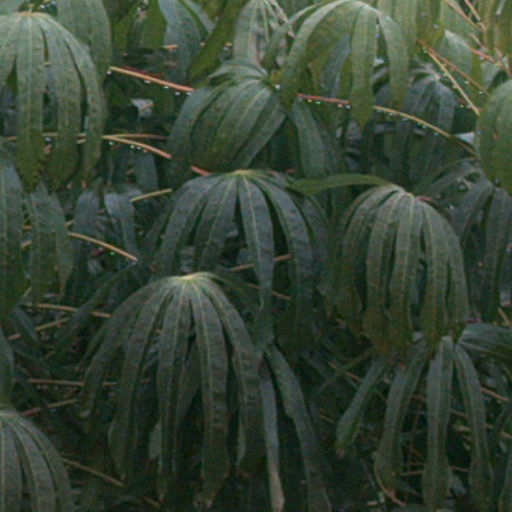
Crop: cassava